Zaire ebolavirus

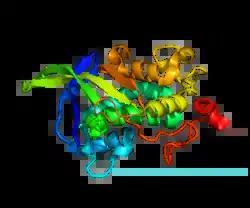
NPC1

There are two candidates for host cell entry proteins. The first is a cholesterol transporter protein, the host-encoded Niemann–Pick C1 (NPC1), which appears to be essential for entry of Ebola virions into the host cell and for its ultimate replication. In one study, mice with one copy of the NPC1 gene removed showed an 80 percent survival rate fifteen days after exposure to mouse-adapted Ebola virus, while only 10 percent of unmodified mice survived this long. In another study, small molecules were shown to inhibit Ebola virus infection by preventing viral envelope glycoprotein (GP) from binding to NPC1. Hence, NPC1 was shown to be critical to entry of this filovirus, because it mediates infection by binding directly to viral GP.